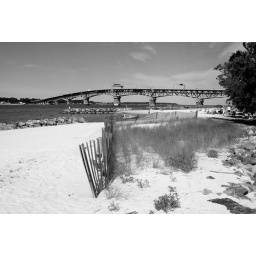
A black and white picture of the Yorktown beach with the Coleman bridge in the background. Taken with Sony DSLR Alpha.